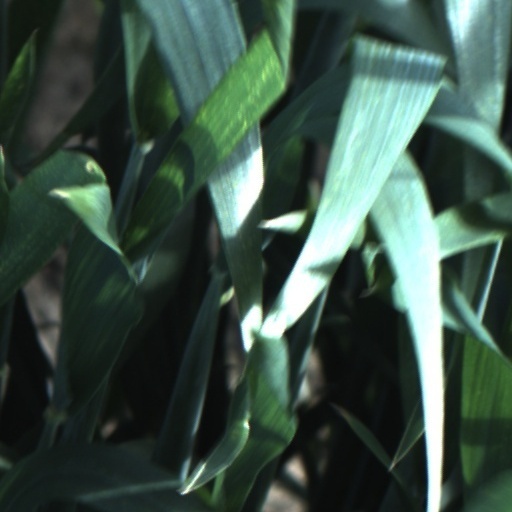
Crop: wheat